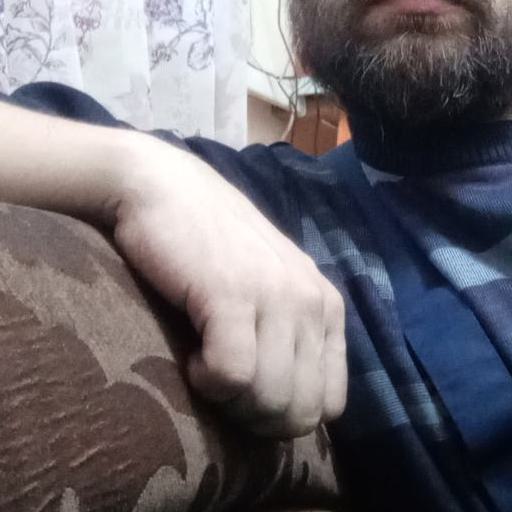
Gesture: no_gesture